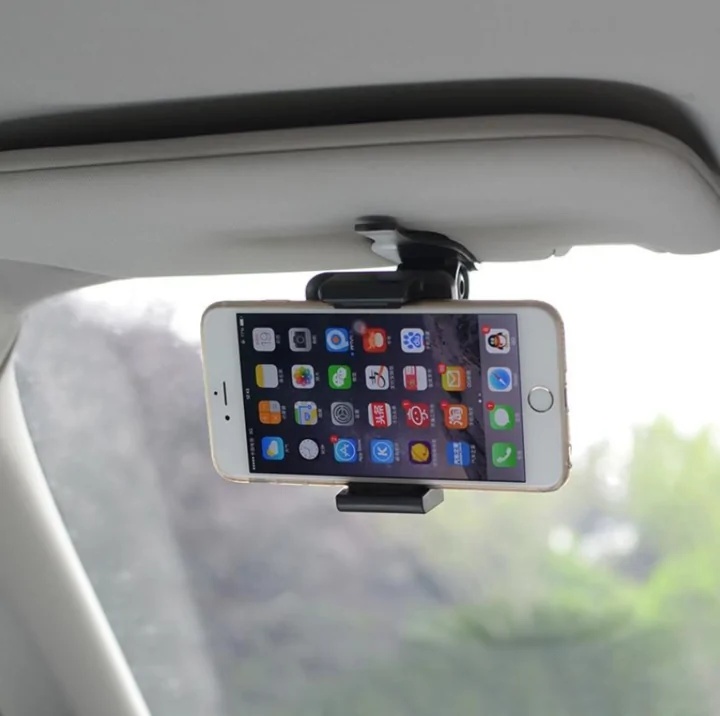
Universal Car Sun Visor Phone Holder
Keep Your Eyes on the Road with Easy Access to Your Phone Enjoy hands-free navigation and communication while driving. Our Universal Car Sun Visor Phone Holder ensures your phone is always within reach, so you can focus on the road and stay safe. Maximize Your Comfort and Convenience on Every Drive Say goodbye to fumbling for your phone in awkward places. This phone holder attaches securely to your sun visor, providing a comfortable and convenient way to access your device without taking your eyes off the road. Enhance Your Driving Experience with Seamless Integration Transform your car into a smart driving assistant. The Universal Car Sun Visor Phone Holder integrates seamlessly with your vehicle, allowing you to easily follow GPS directions, make hands-free calls, and control your music. Enjoy Ultimate Flexibility and Compatibility Designed to fit any phone and car, our Universal Car Sun Visor Phone Holder offers unmatched flexibility. Its adjustable grip and 360-degree rotation ensure your phone is always at the perfect angle, making every drive more enjoyable.
Brand: Mimarta
Category: Vehicles & Parts > Vehicle Parts & Accessories > Motor Vehicle Electronics > Motor Vehicle Video Monitor Mounts > Sun Visor Mounts